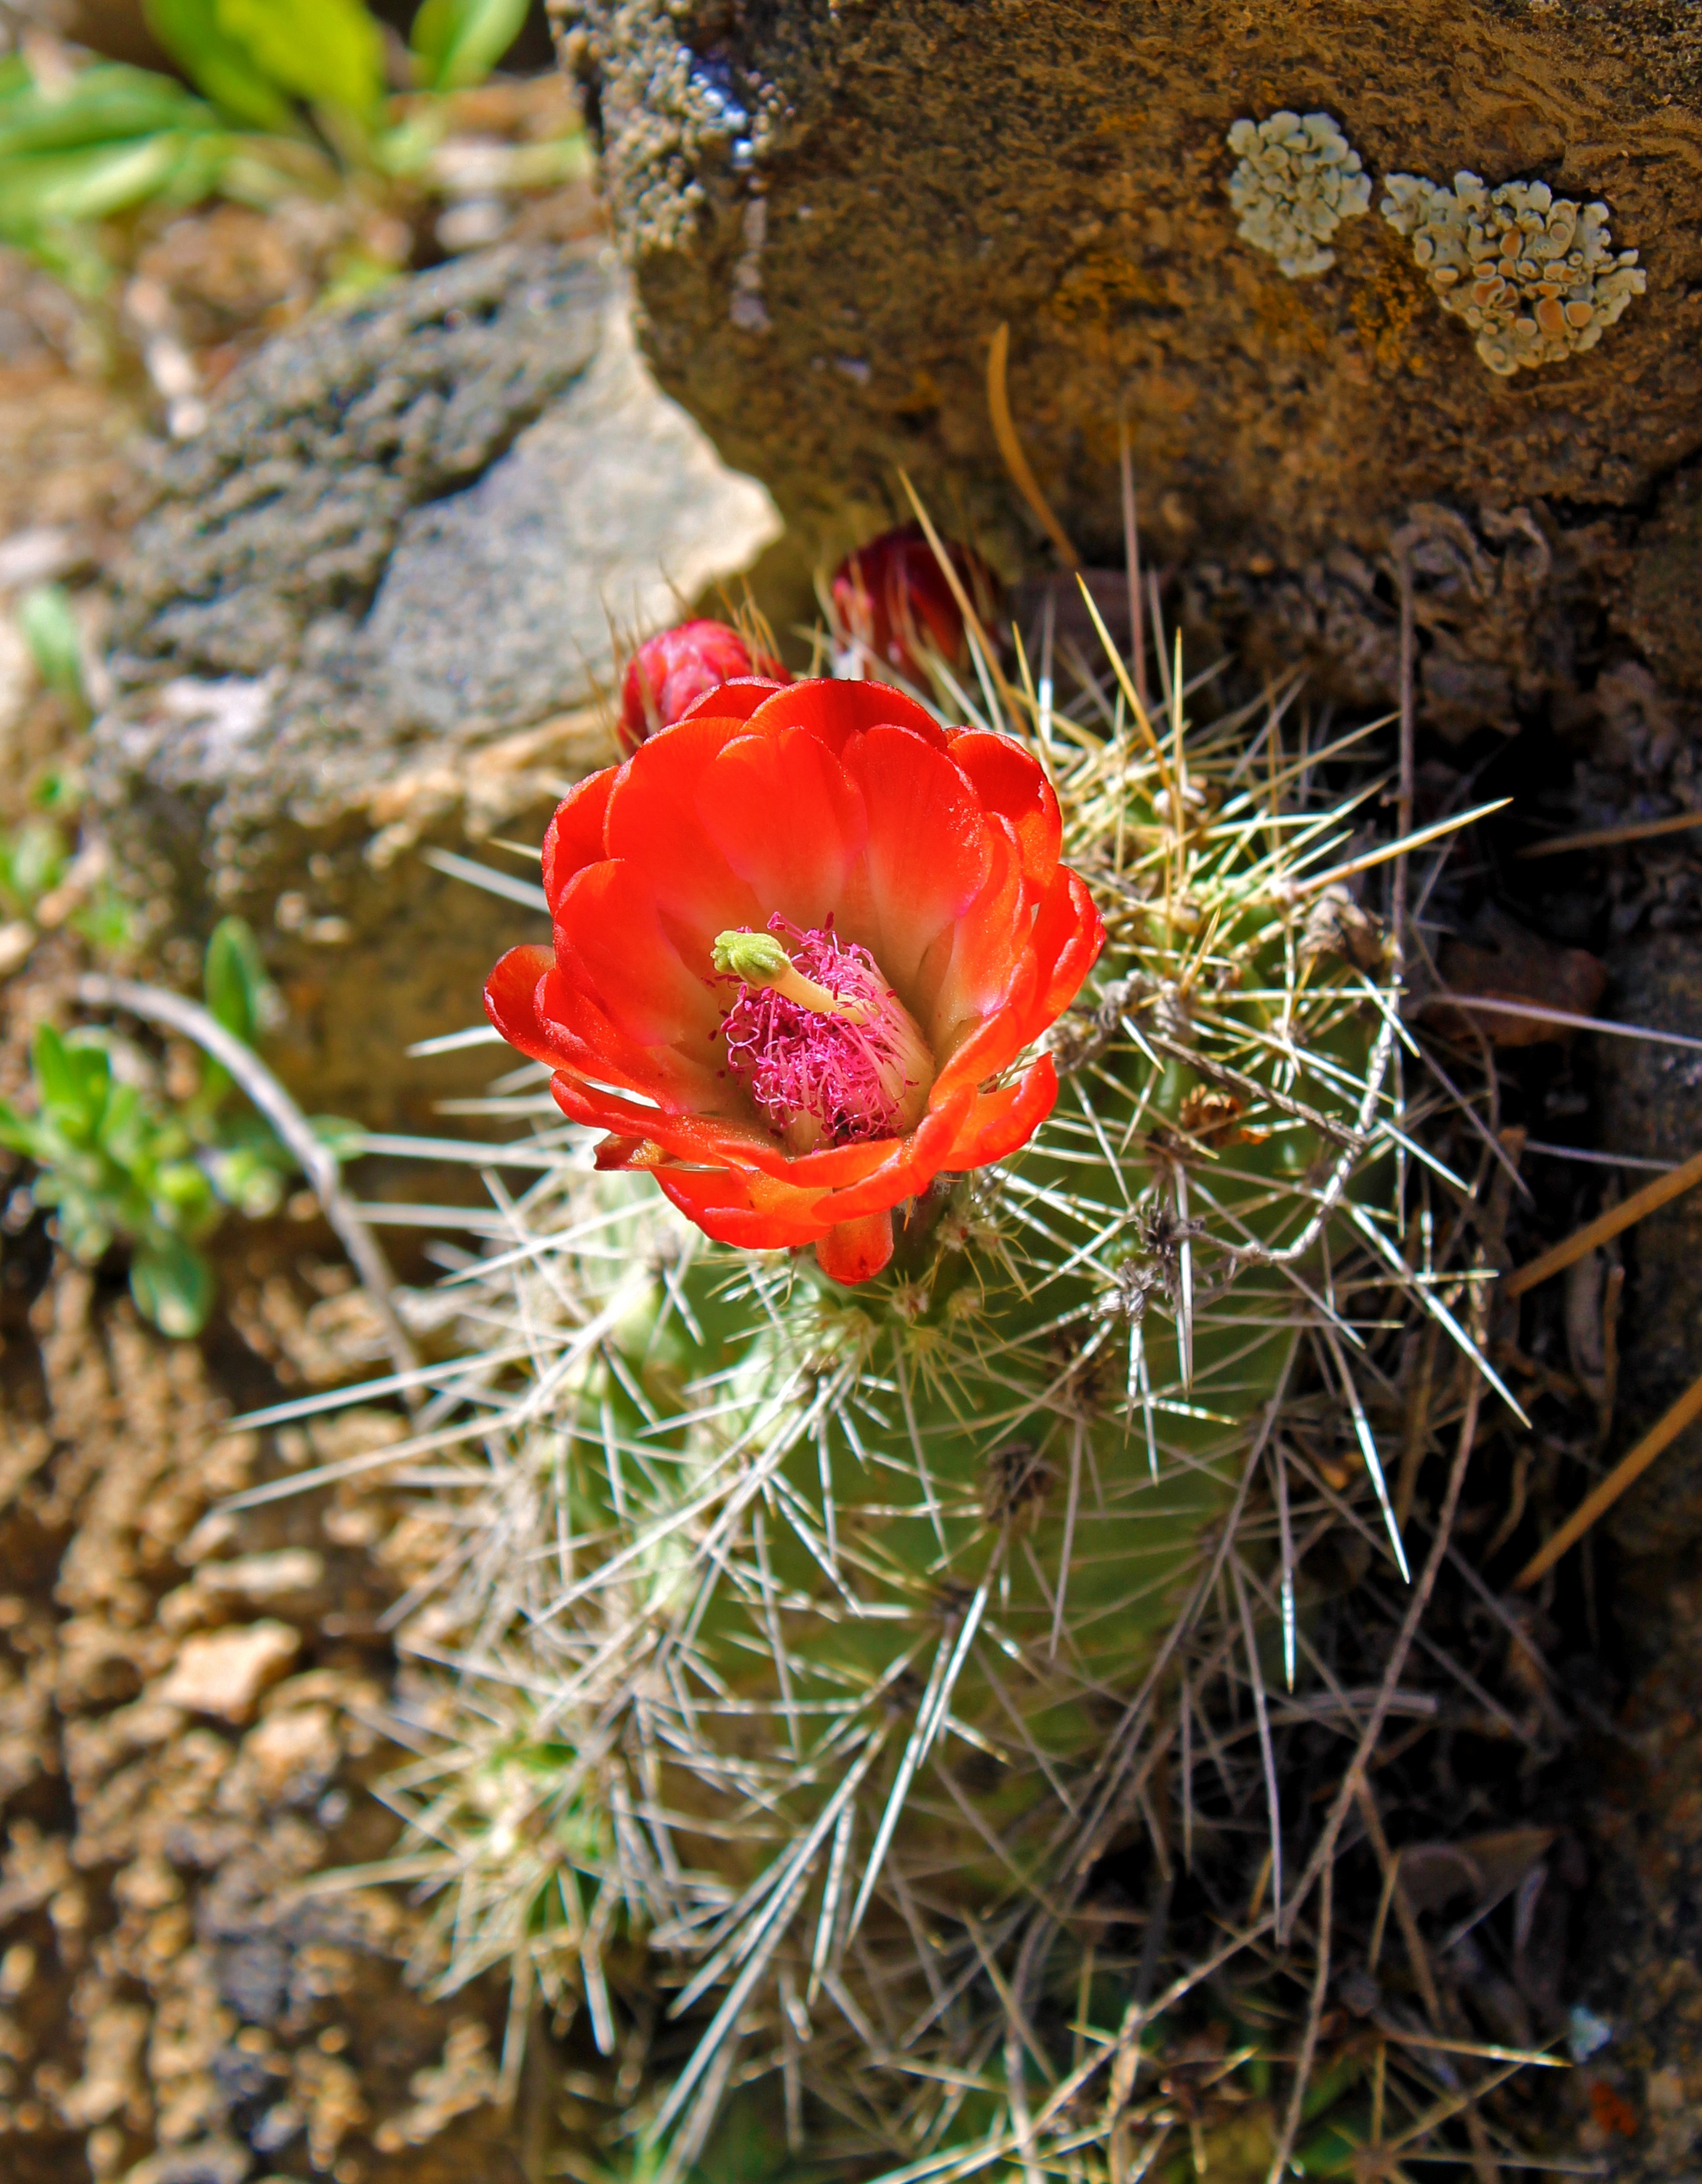
nature, blossom, prickly, cactus, plant, desert, flower, bloom, produce, botany, blooming, cacti, flora, wildflower, red flower, caryophyllales, macro photography, flowering plant, prickly pear, flowering cactus, blooming cactus, land plant, thorns spines and prickles, hedgehog cactus